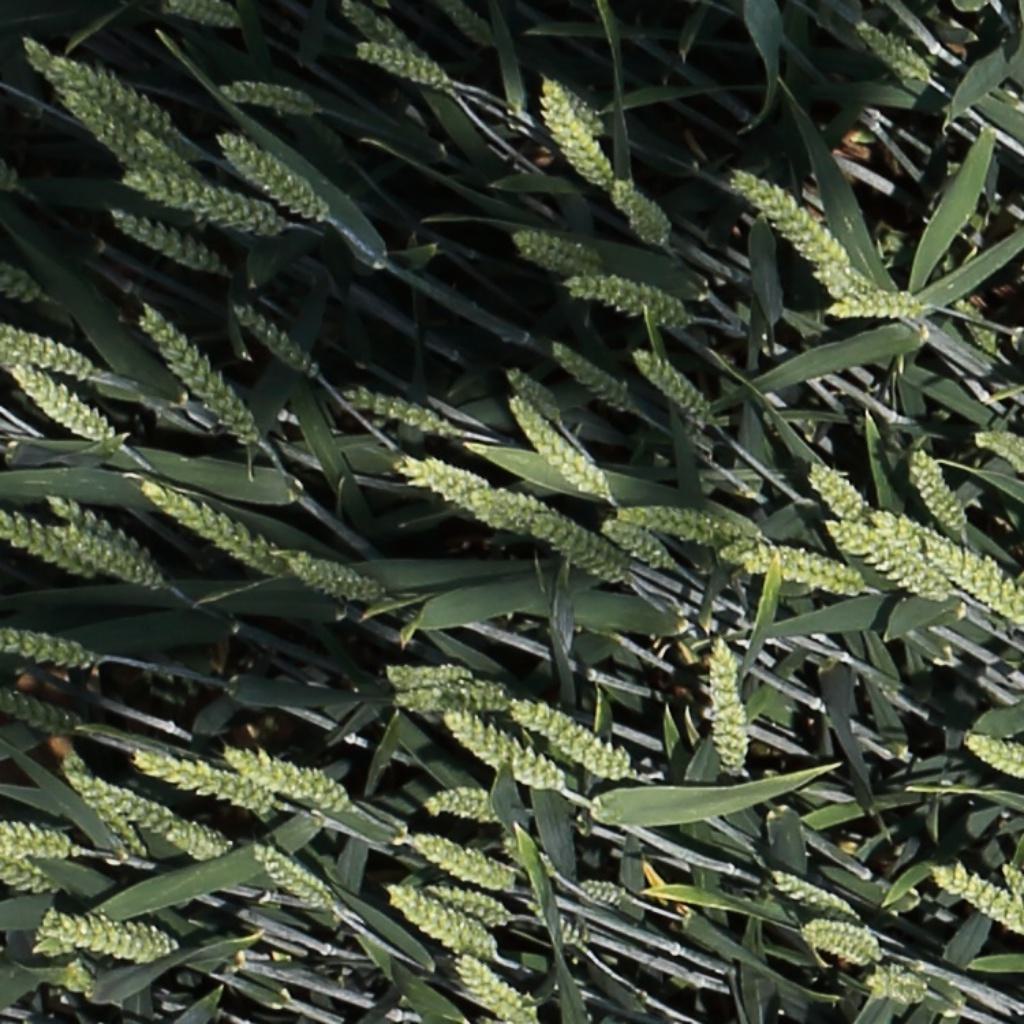
Country: Switzerland
Location: Usask
Wheat development stage: Filling